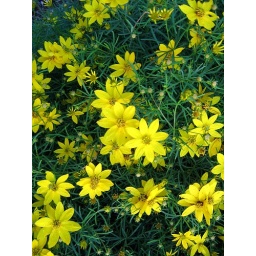
yellow flowers in june